William Wycliffe Spooner

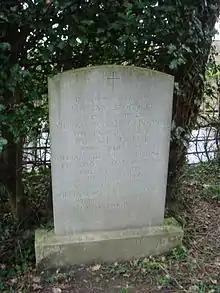
Gravestone of William Wycliffe Spooner, Ilkley Cemetery.

Spooner began to explore the possibility of applying the drying technique he had evolved for textiles to the food industry. He developed the Spooner Food Machinery Company, a subsidiary of the Spooner Dryer and Engineering Company, which began full production in 1949. He later acquired Ilkley Hall as offices for the food company, but he also developed part of it into a recreational and social facility for his employees.